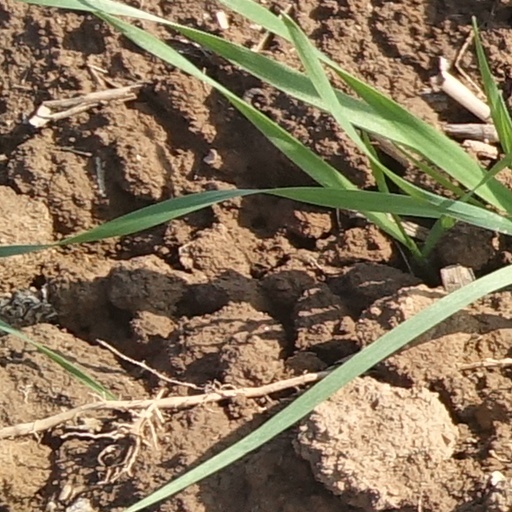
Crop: wheat